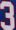
Number: 3